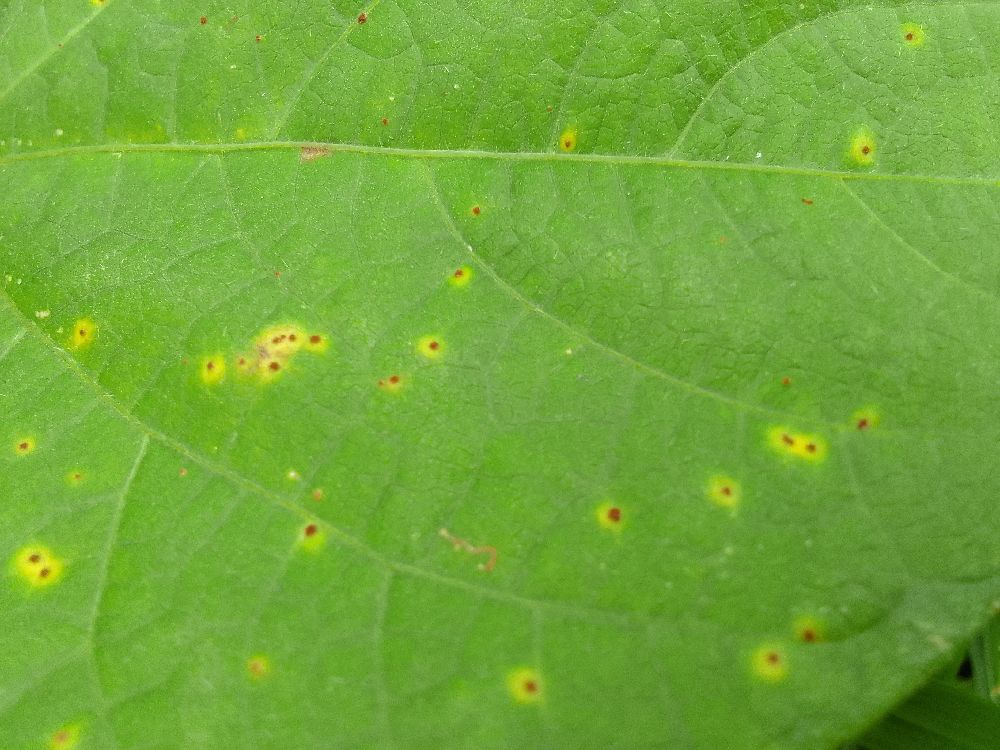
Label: rust